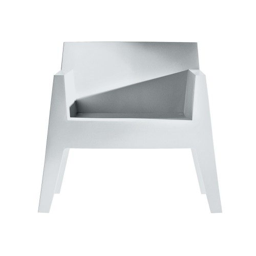
the designer designed toy as a vividly coloured and stackable armchair that is equally adapted to indoor and outdoor areas thanks to its plastic material .